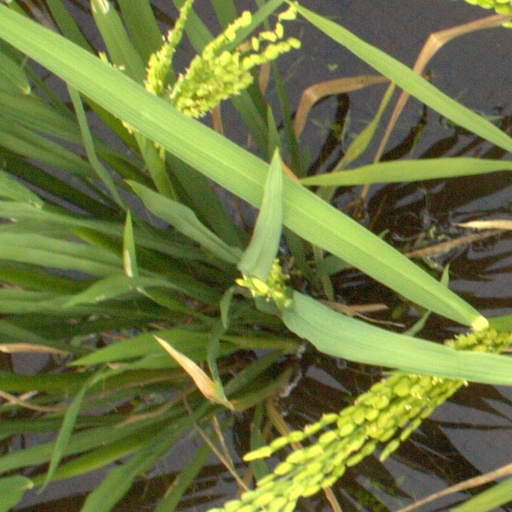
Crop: rice